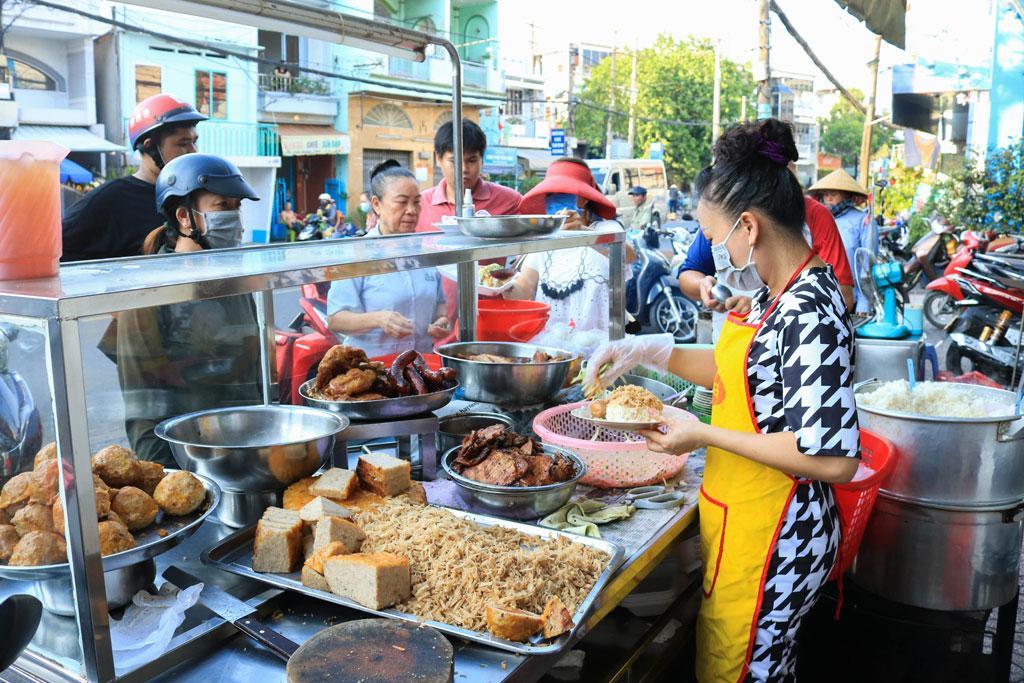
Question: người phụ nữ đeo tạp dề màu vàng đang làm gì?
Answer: cô ấy đang chuẩn bị đồ ăn ra dĩa cho khách